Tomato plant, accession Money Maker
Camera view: horizontal (90 deg, fisheye); turntable rotation: 90 degrees
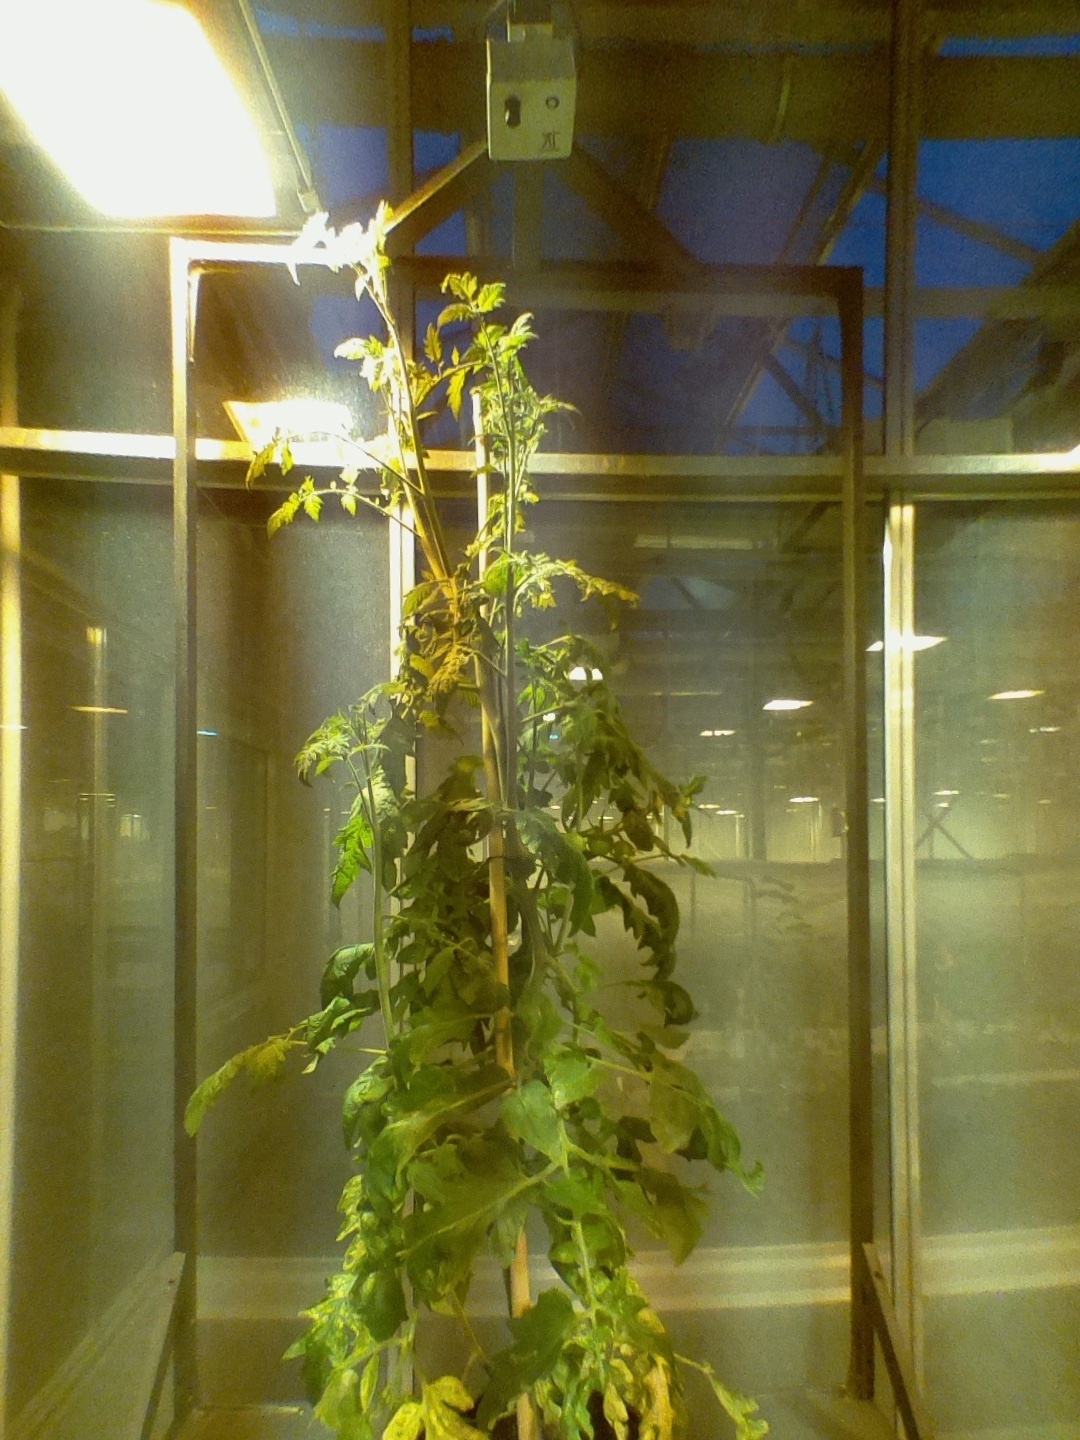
BBCH growth stage 72: 20%-30% of final fruit size